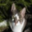
Label: cat